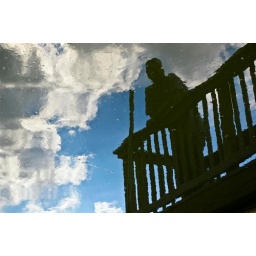
I caught this reflection of my buddy and the sky in the lake at Rockcut State Park in Rockford, Il